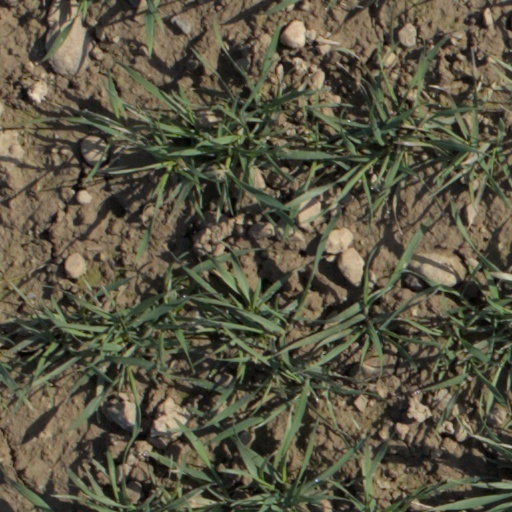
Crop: wheat